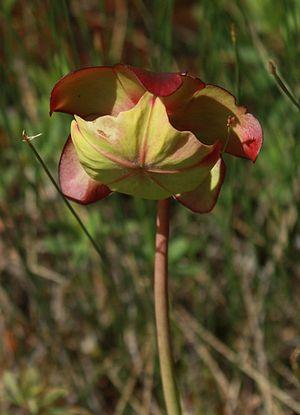
La Sarracénie pourpre est une plante herbacée carnivore de la famille des sarracéniacées. Elle est l'emblème floral de la province de Terre-Neuve-et-Labrador. Cette plante du genre Sarracenia est facilement reconnaissable à ses feuilles refermées sur elles-mêmes, ouvertes vers le ciel et normalement remplies d'eau. Sa couleur est souvent très rouge, tirant sur le bordeaux lorsqu'elle pousse dans un endroit bien ensoleillé. Il existe toutefois, comme chez les autres espèces de Sarracenia, des formes entièrement vertes dites « heterophylla ».